RS RocketShip

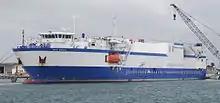
As "Delta Mariner" docked at Port Canaveral, Florida, 2008

Use of "Delta Mariner" was transferred to ULA after the company was created in 2006 to handle all United States military launch services. ULA is a 50/50 joint venture created out of the rocket manufacturing and launch service businesses of Boeing and Lockheed Martin for their Delta and Atlas V launch vehicles, respectively. For ULA, the ship has transported the Atlas V, Delta IV and Delta II rockets under the "Delta Mariner" livery.